Saint-Étienne

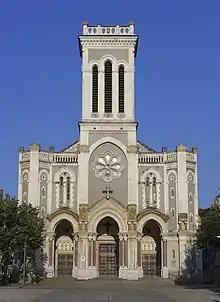
Saint-Étienne Cathedral

Named after Saint Stephen, the city first appears in the historical record in the Middle Ages as (after the River Furan, a tributary of the Loire). In the 13th century, it was a small borough around the church dedicated to Saint Stephen. On the upper reaches of the Furan, near the Way of St. James, the Abbey of Valbenoîte had been founded by the Cistercians in 1222. In the late 15th century, it was a fortified village defended by walls built around the original nucleus.